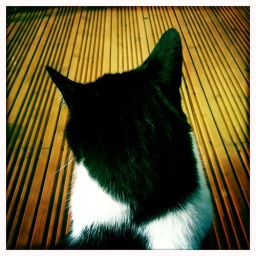
New cat friend appeared recently. Attracted by deck and new door to kitchen no doubt!